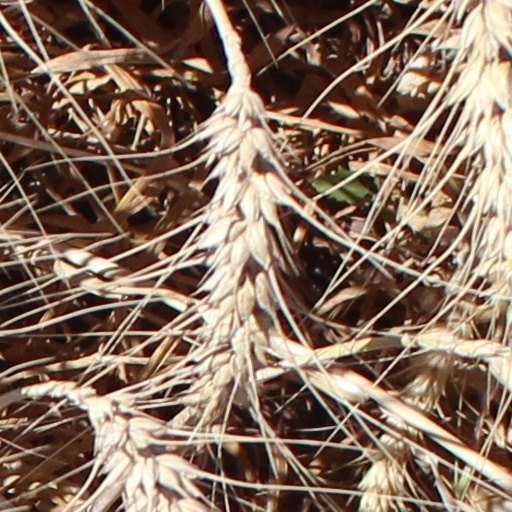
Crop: wheat